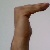
The image shows a hand gesture representing a space in Indian Sign Language.